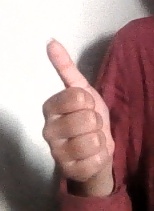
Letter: aleff